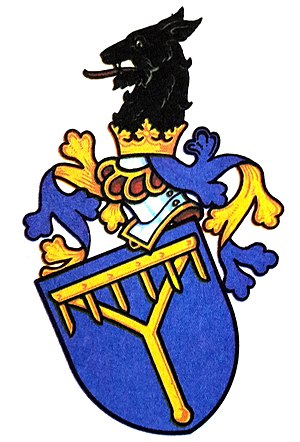
Hussitterkrigene
hussitterkrigene, også kaldt bøhmerkrigene eller hussitterrevolutionen, var en serie af krige, der blev udkæmpet mellem kristne hussitter og den samlede kristne katolske styrke under kejser Sigismund og pave Martin 5., europæiske monarker, der var loyale mod den katolske kirke samt forskellige fraktioner af hussitterne. Efter de første sammenstød skiftede utraquisterne side i 1423 og kæmpede sammen med den romerskkatolske kirke mod taboritteren og andre hussitter-fraktioner. Krigene varede fra omkring 1419 og frem til 1434.